Angkor Wat

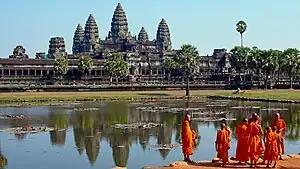
Buddhist Monks at Angkor Wat, Cambodia

Beyond, the second and inner galleries are connected to two flanking libraries by another cruciform terrace, again a later addition. From the second level upwards, devata images are abound on the walls, singly or in groups of up to four. The second-level enclosure is by , and may originally have been flooded to represent the ocean around Mount Meru. Three sets of steps on each side lead up to the corner towers and gopuras of the inner gallery. The steep stairways may represent the difficulty of ascending to the kingdom of the gods. This inner gallery, called the "Bakan", is a square with axial galleries connecting each gopura with the central shrine and subsidiary shrines located below the corner towers.